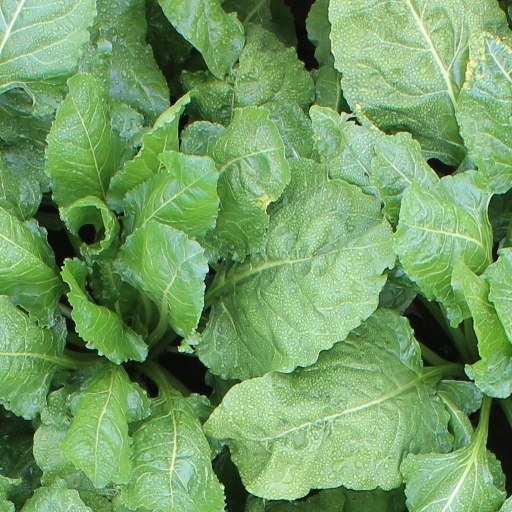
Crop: sugar beet